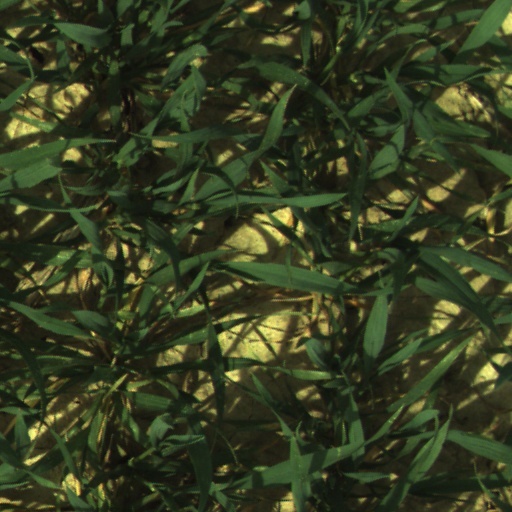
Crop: wheat